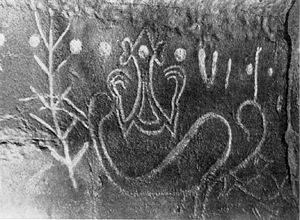
Rongorongo / Oprindelse / Petroglyphs
Petroglyffer i hulen Ana o Keke minder om den fjer-agtige rongorongohieroglyf 3 Roro 003.svg (til venstre) og den sammensatte 211:42 Rongorongo glyph 211:42 (midten), der er en hapax legomenon fundet Br1, efter en V-form der kan være hieroglyffen 27 Roro 027.svg. En linje går igennem dem.
Rongorongo er en slags hieroglyffer, der blev opdaget i 1800-tallet på Påskeøen, og det tyder på at være et skriftsprog eller en protoskrift. Adskillige decifreringer er blevet lavet men ingen har for alvor formået at oversætte sproget fuldstændigt. Selvom der er blevet identificeret flere ting der har med kalender og genealogi at gøre, så kan ingen af hieroglyfferne rent faktisk læses. Hvis rongorongo viser sig at være et skriftsprog og en uafhængig opfindelse, så er det et af de meget få eksempler på at uafhængigt opfundne skriftsprog i menneskets historie.